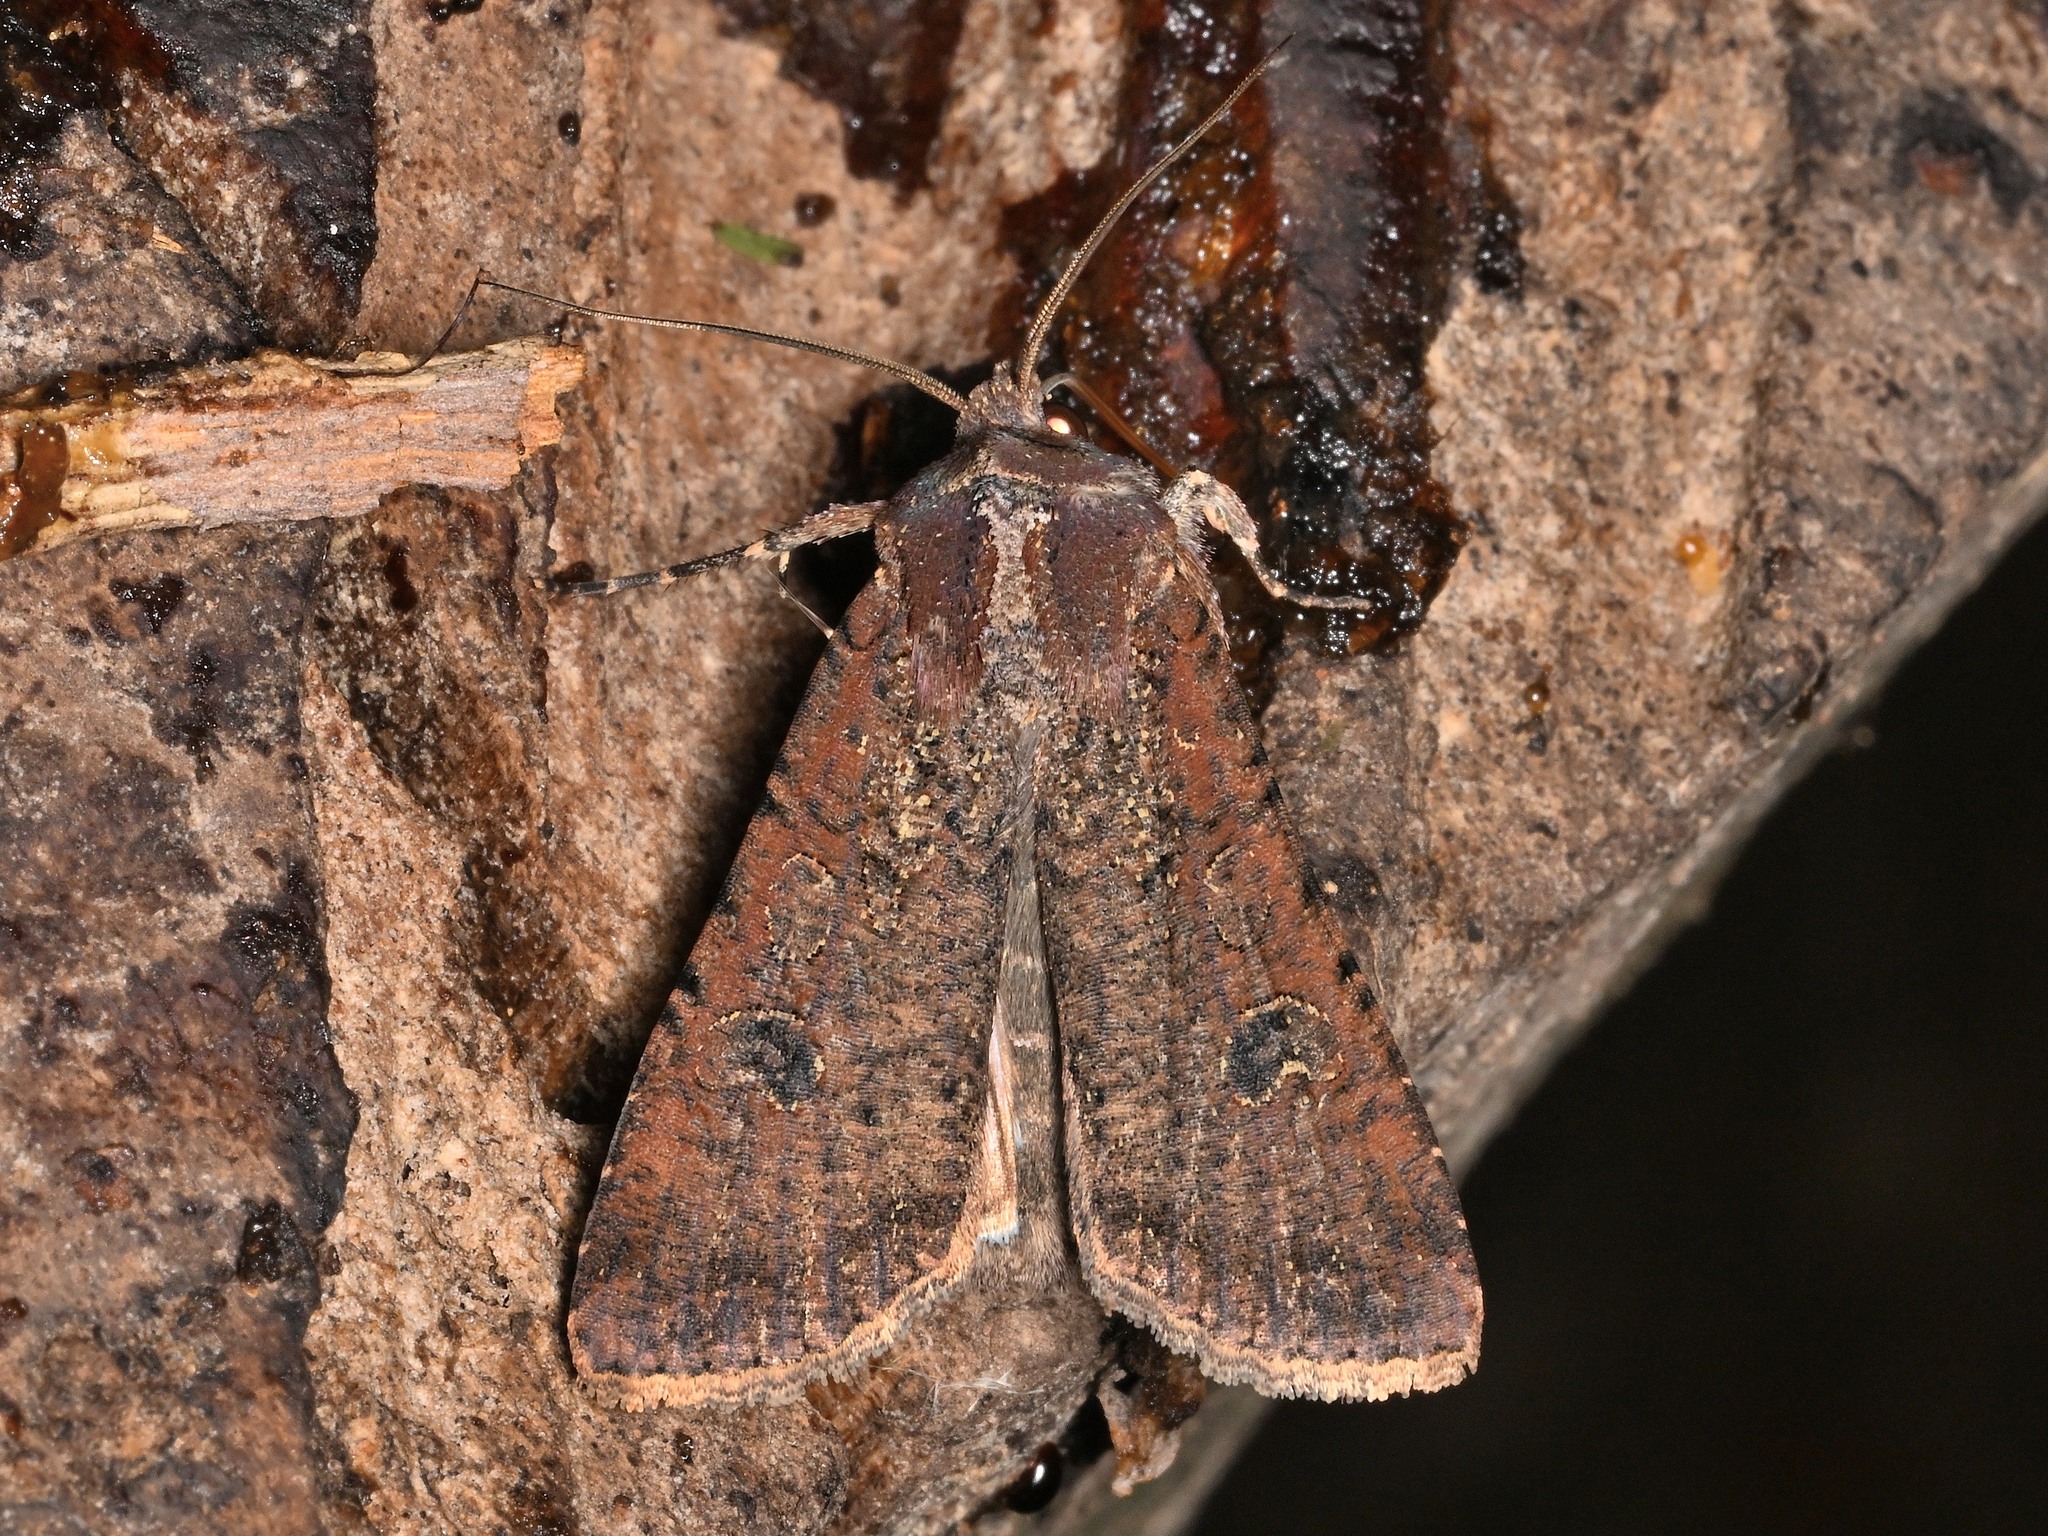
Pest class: cutworms